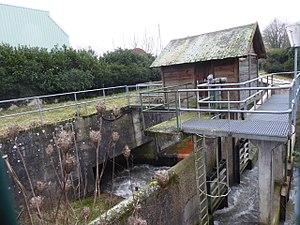
Entrée du bras naturel sous les tennis (parc de Vilgénis)
La Bièvre est une rivière qui prend source à Guyancourt et qui se jette dans le collecteur principal des égouts de Paris.
Massy est une commune française située dans le département de l'Essonne en région Île-de-France.